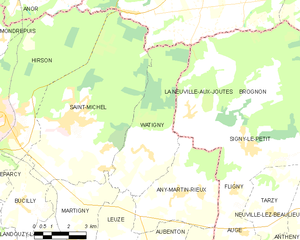
Carte des communes françaises: Watigny